Heinrich Heine

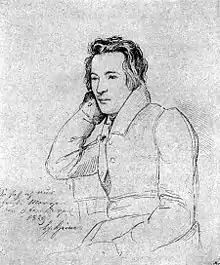
Heine, 1829

Starting from the mid-1820s, Heine distanced himself from Romanticism by adding irony, sarcasm, and satire into his poetry, and making fun of the sentimental-romantic awe of nature and of figures of speech in contemporary poetry and literature. An example are these lines: